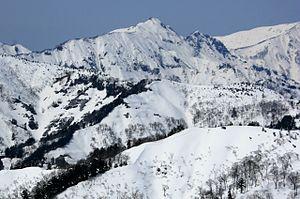
Le mont Oizuru se trouve à la limite des préfectures de Gifu, Ishikawa et Toyama au Japon, dans la partie septentrionale du parc national de Hakusan. Cette montagne fait partie des monts Ryōhaku.